Robert Walker Macbeth

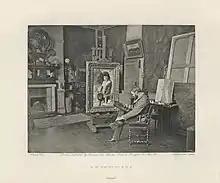
<a href="https%3A//library.nga.gov/permalink/01NGA_INST/1p5jkvq/alma991625733804896">Macbeth by J. P. Mayall from "Artists at Home", published 1884

, Department of Image Collections, National Gallery of Art Library, Washington, DC